Invermere

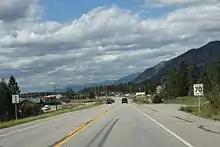
Looking north on BC93 / BC95 at Invermere

Invermere is home to one newspaper, the "Columbia Valley Pioneer". On July 1, 2017, the "Pioneer" (founded in 2004) and the "Invermere Valley Echo" (founded in 1956) merged to one paper retaining the "Columbia Valley Pioneer" designation. The "Pioneer" serves the Columbia Valley region, from Spillimacheen in the north to Canal Flats in the south and is published once a week, every Thursday.